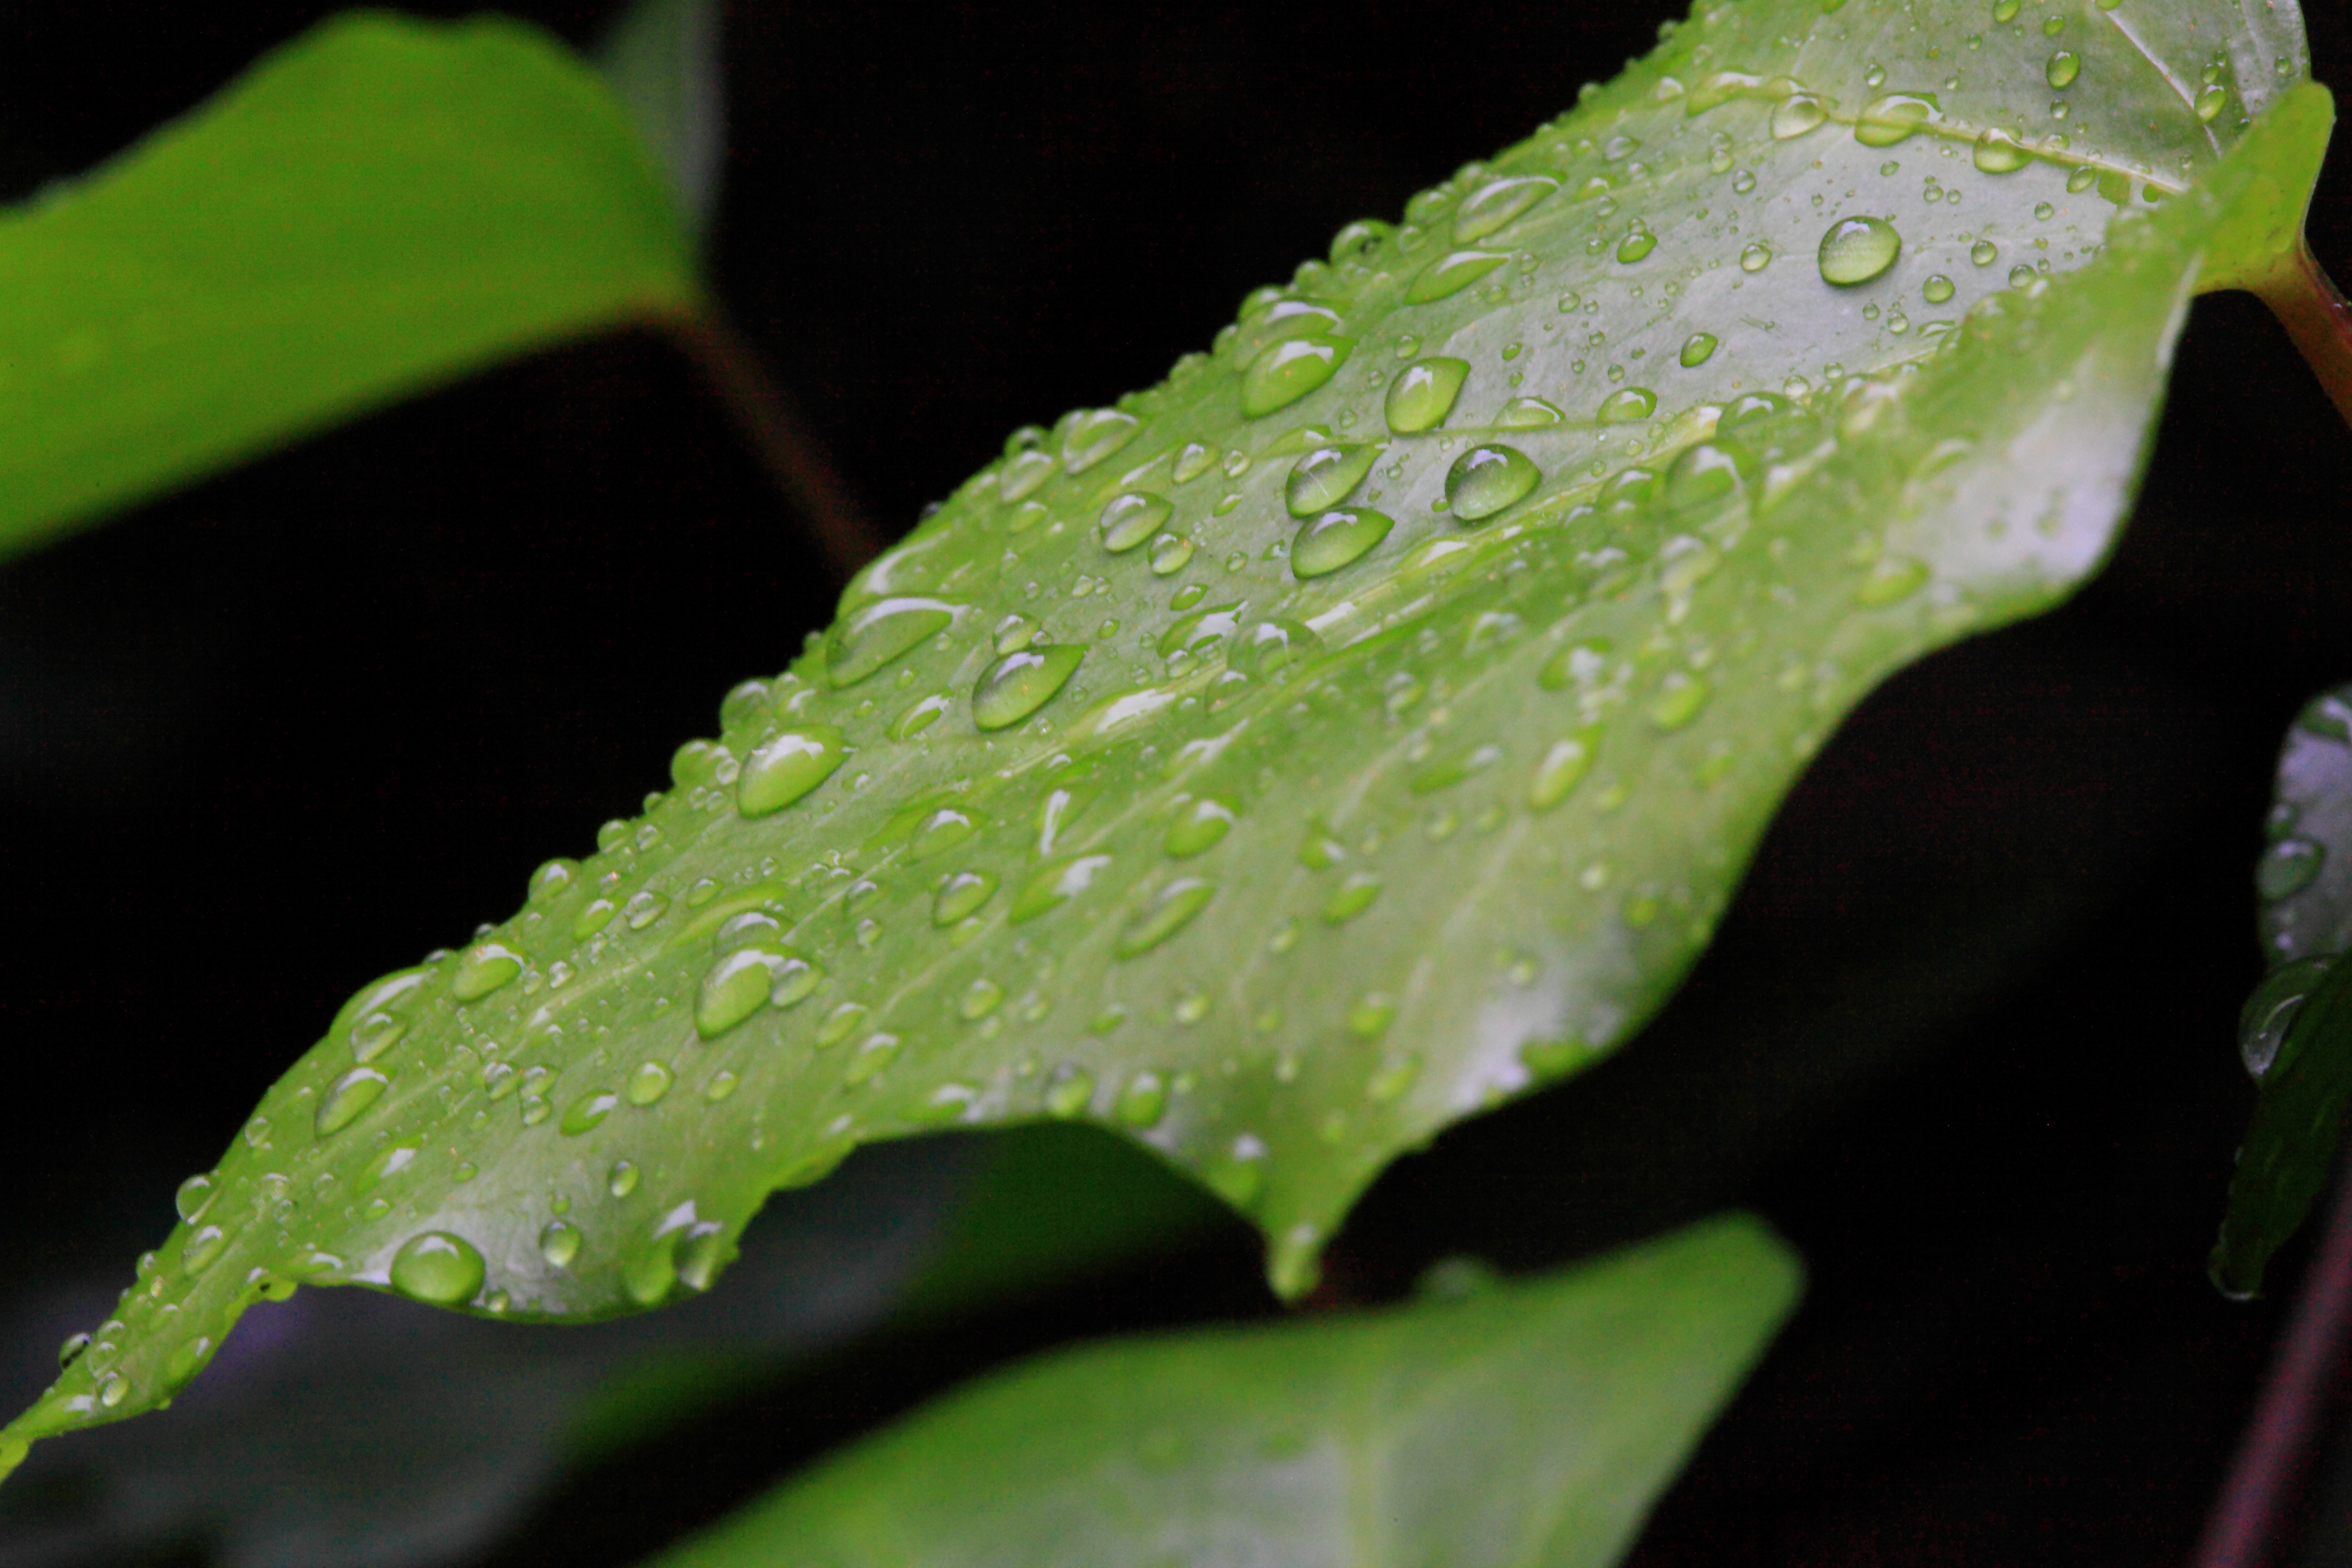
water, nature, drop, dew, plant, rain, leaf, flower, green, botany, flora, close up, rainy, drops, drop of water, moisture, drops of water, macro photography, close up view, water drops, annual plant, plant stem